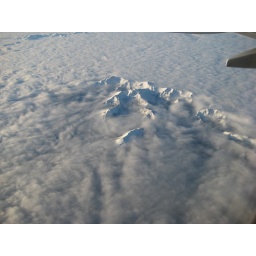
Some mountain thingies near Seattle. Taken from some kind of flying contraption.